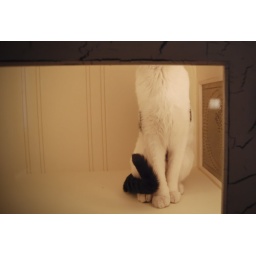
kitty playing in a cabinet that brad was working on